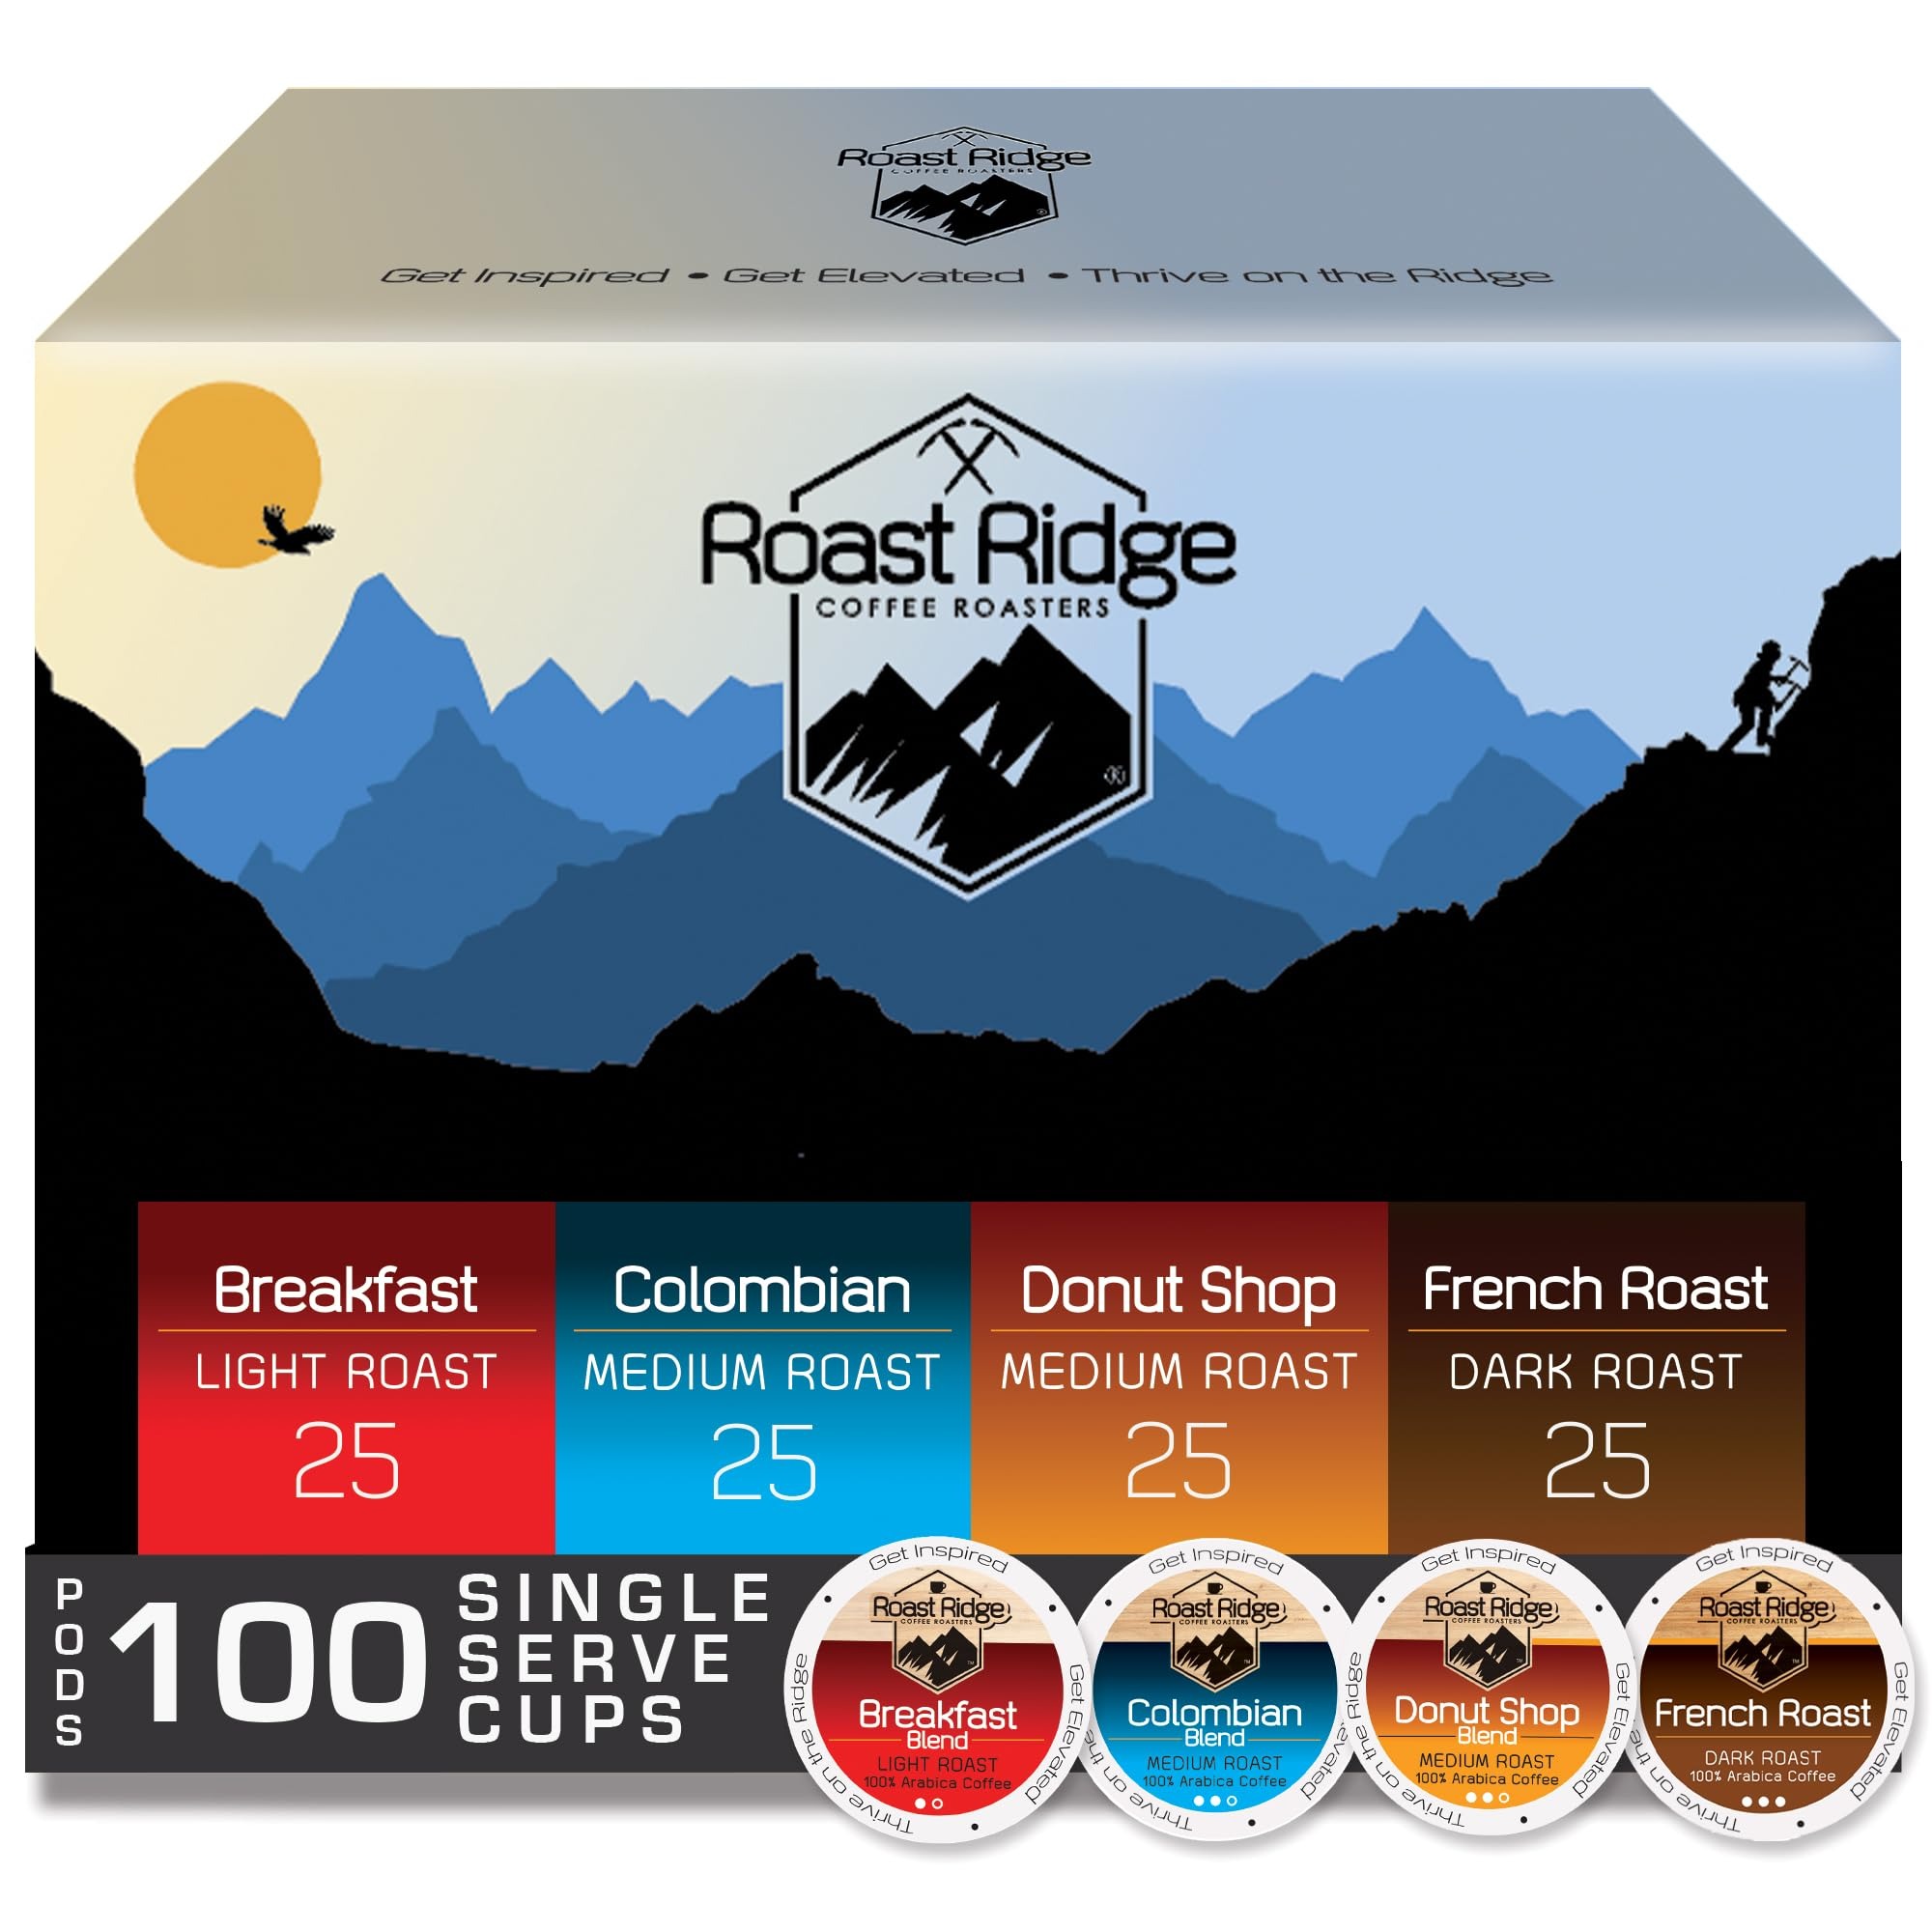
Item Name: Roast Ridge Single Serve Coffee Pods for Keurig K-Cup Brewers, Variety Pack, Light Roast, Medium Roast, Dark Roast, 100 Count (25 each: Breakfast Blend, Donut Shop, French Roast, Colombian)
Bullet Point 1: PREMIUM VARIETY PACK COFFEE: We meticulously curated an exceptional selection of the finest coffees, blending them to craft unique and distinct flavor profiles. Our slow roasting process for each blend was designed to enhance each blends specific body and balance in the brewed coffee. The light roast, 2 medium roasts and the dark roast each promise a delightful experience inviting you to explore the nuances of our coffee.
Bullet Point 2: AROMATIC AND SMOOTH COFFEE: While brewing these coffees the rich and complex aroma surrounds your senses, treating you to a warm invitation to that first cup. Each of these very different coffees posses unique taste profiles from the crisp toasted nut & milk chocolate notes of the Breakfast Blend, to the floral & soft fruity notes of the Donut Shop blend or the chocolatey notes of the Colombian and finally the dark cacao notes with a smoky finish of the French Roast. The smoothness and experience of each blend will prepare you for the day ahead. This variety pack contains 25 K-cups of Breakfast Blend, 25 K-cups of Donut Shop blend, 25 Colombian and 25 French Roast.
Bullet Point 3: SINGLE SERVE K-CUP COFFEE PODS: Roast Ridge Coffee is gluten free, mold free, allergen free, kosher certified and non GMO. Roast Ridge Coffee pods are designed to work in brewers that accept single serve coffee k-cups. Single batch prepared and perfect for coffee lovers on the go who need the convenience of single serve brewing. Designed for compatibility with Keurig K-Cup brewing systems.
Bullet Point 4: SINGLE BATCH SLOW ROASTED: At Roast Ridge Coffee Roasters we slowly roast single batches of premium coffee beans to highlight the unique characteristics of each bean, ensuring a rich, full-bodied flavor that awakens the senses. We precisely manage all variables, temperature, time and airflow for each blend and roast level so we achieve the peak flavor profile. Our variety of origins, blends & roast levels bring you the best coffee to brew, serve and savor the experience.
Bullet Point 5: HIGH ELEVATION 100% ARABICA: Roast Ridge hand-picked coffees are sustainably sourced from small farms located in 17 different countries at the elevation of 1200 meters to 1800 meters above sea level. At higher elevations the cooler temperatures slow the growth of the coffee cherries allowing them to mature more slowly while developing complex flavors and a bean that is more dense. Whether you enjoy organic or fairtrade beans, single origins, blends or flavored coffee, we have the perfect blend and roast for you.
Bullet Point 6: MADE IN THE USA: Roast Ridge Coffee is proudly made in the United States of America.
Value: 100.0
Unit: Count

Price: 47.42